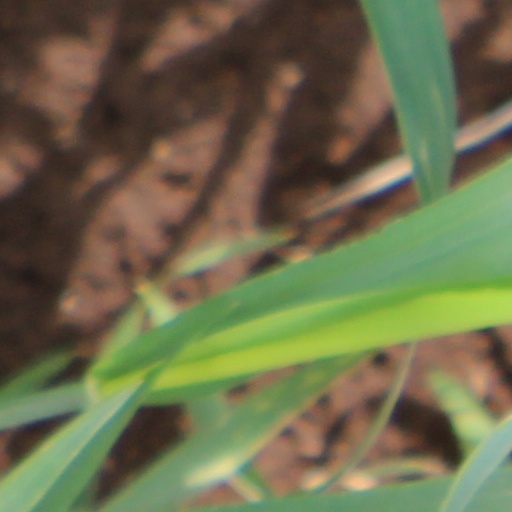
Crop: wheat